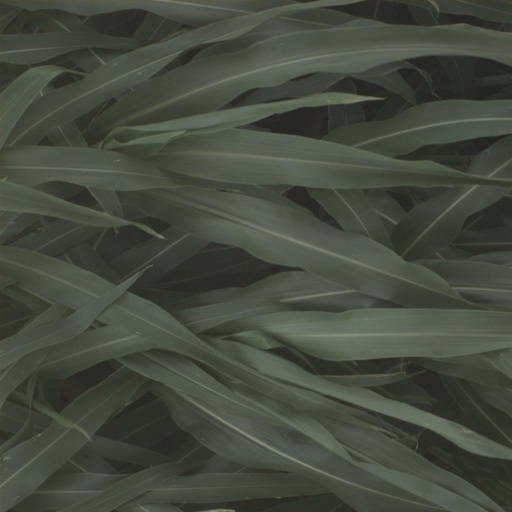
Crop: sorghum